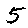
Label: 5